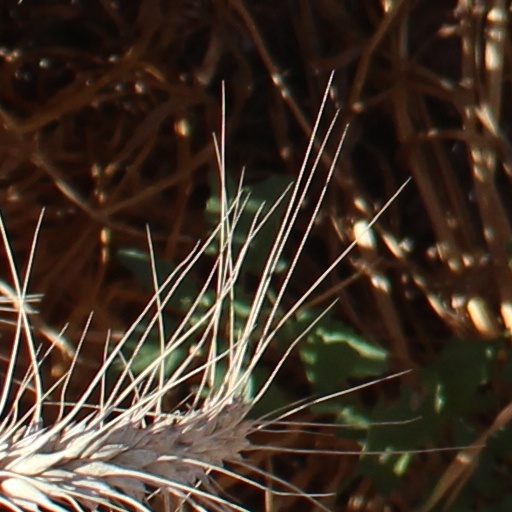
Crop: wheat